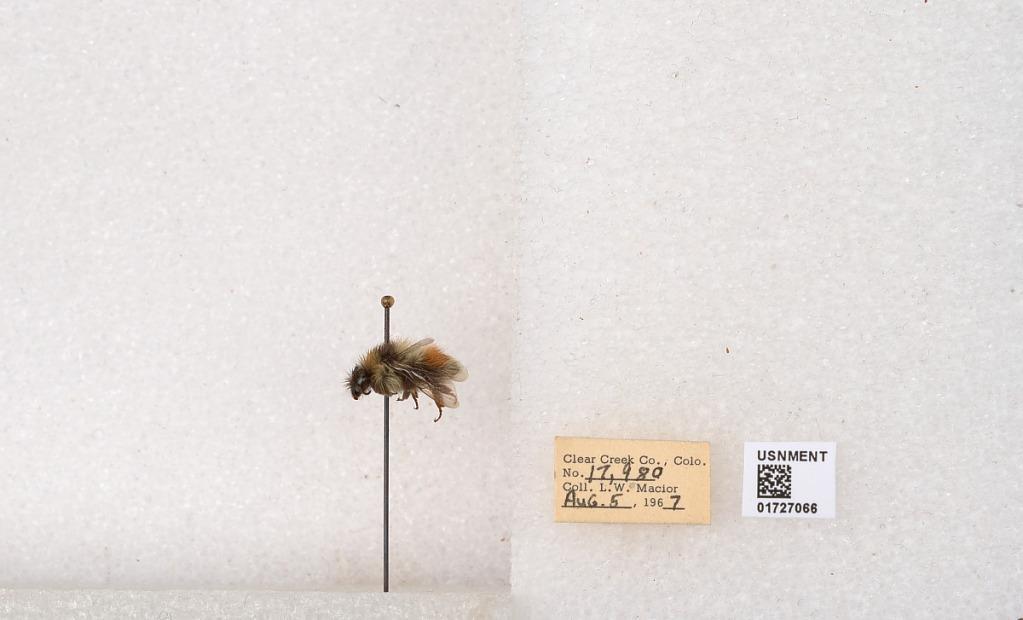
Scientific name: Bombus (Pyrobombus) sylvicola Kirby
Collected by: L. Macior
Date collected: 1967-8-5
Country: United States
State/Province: Colorado
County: Clear Creek
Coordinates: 39.6891, -105.644